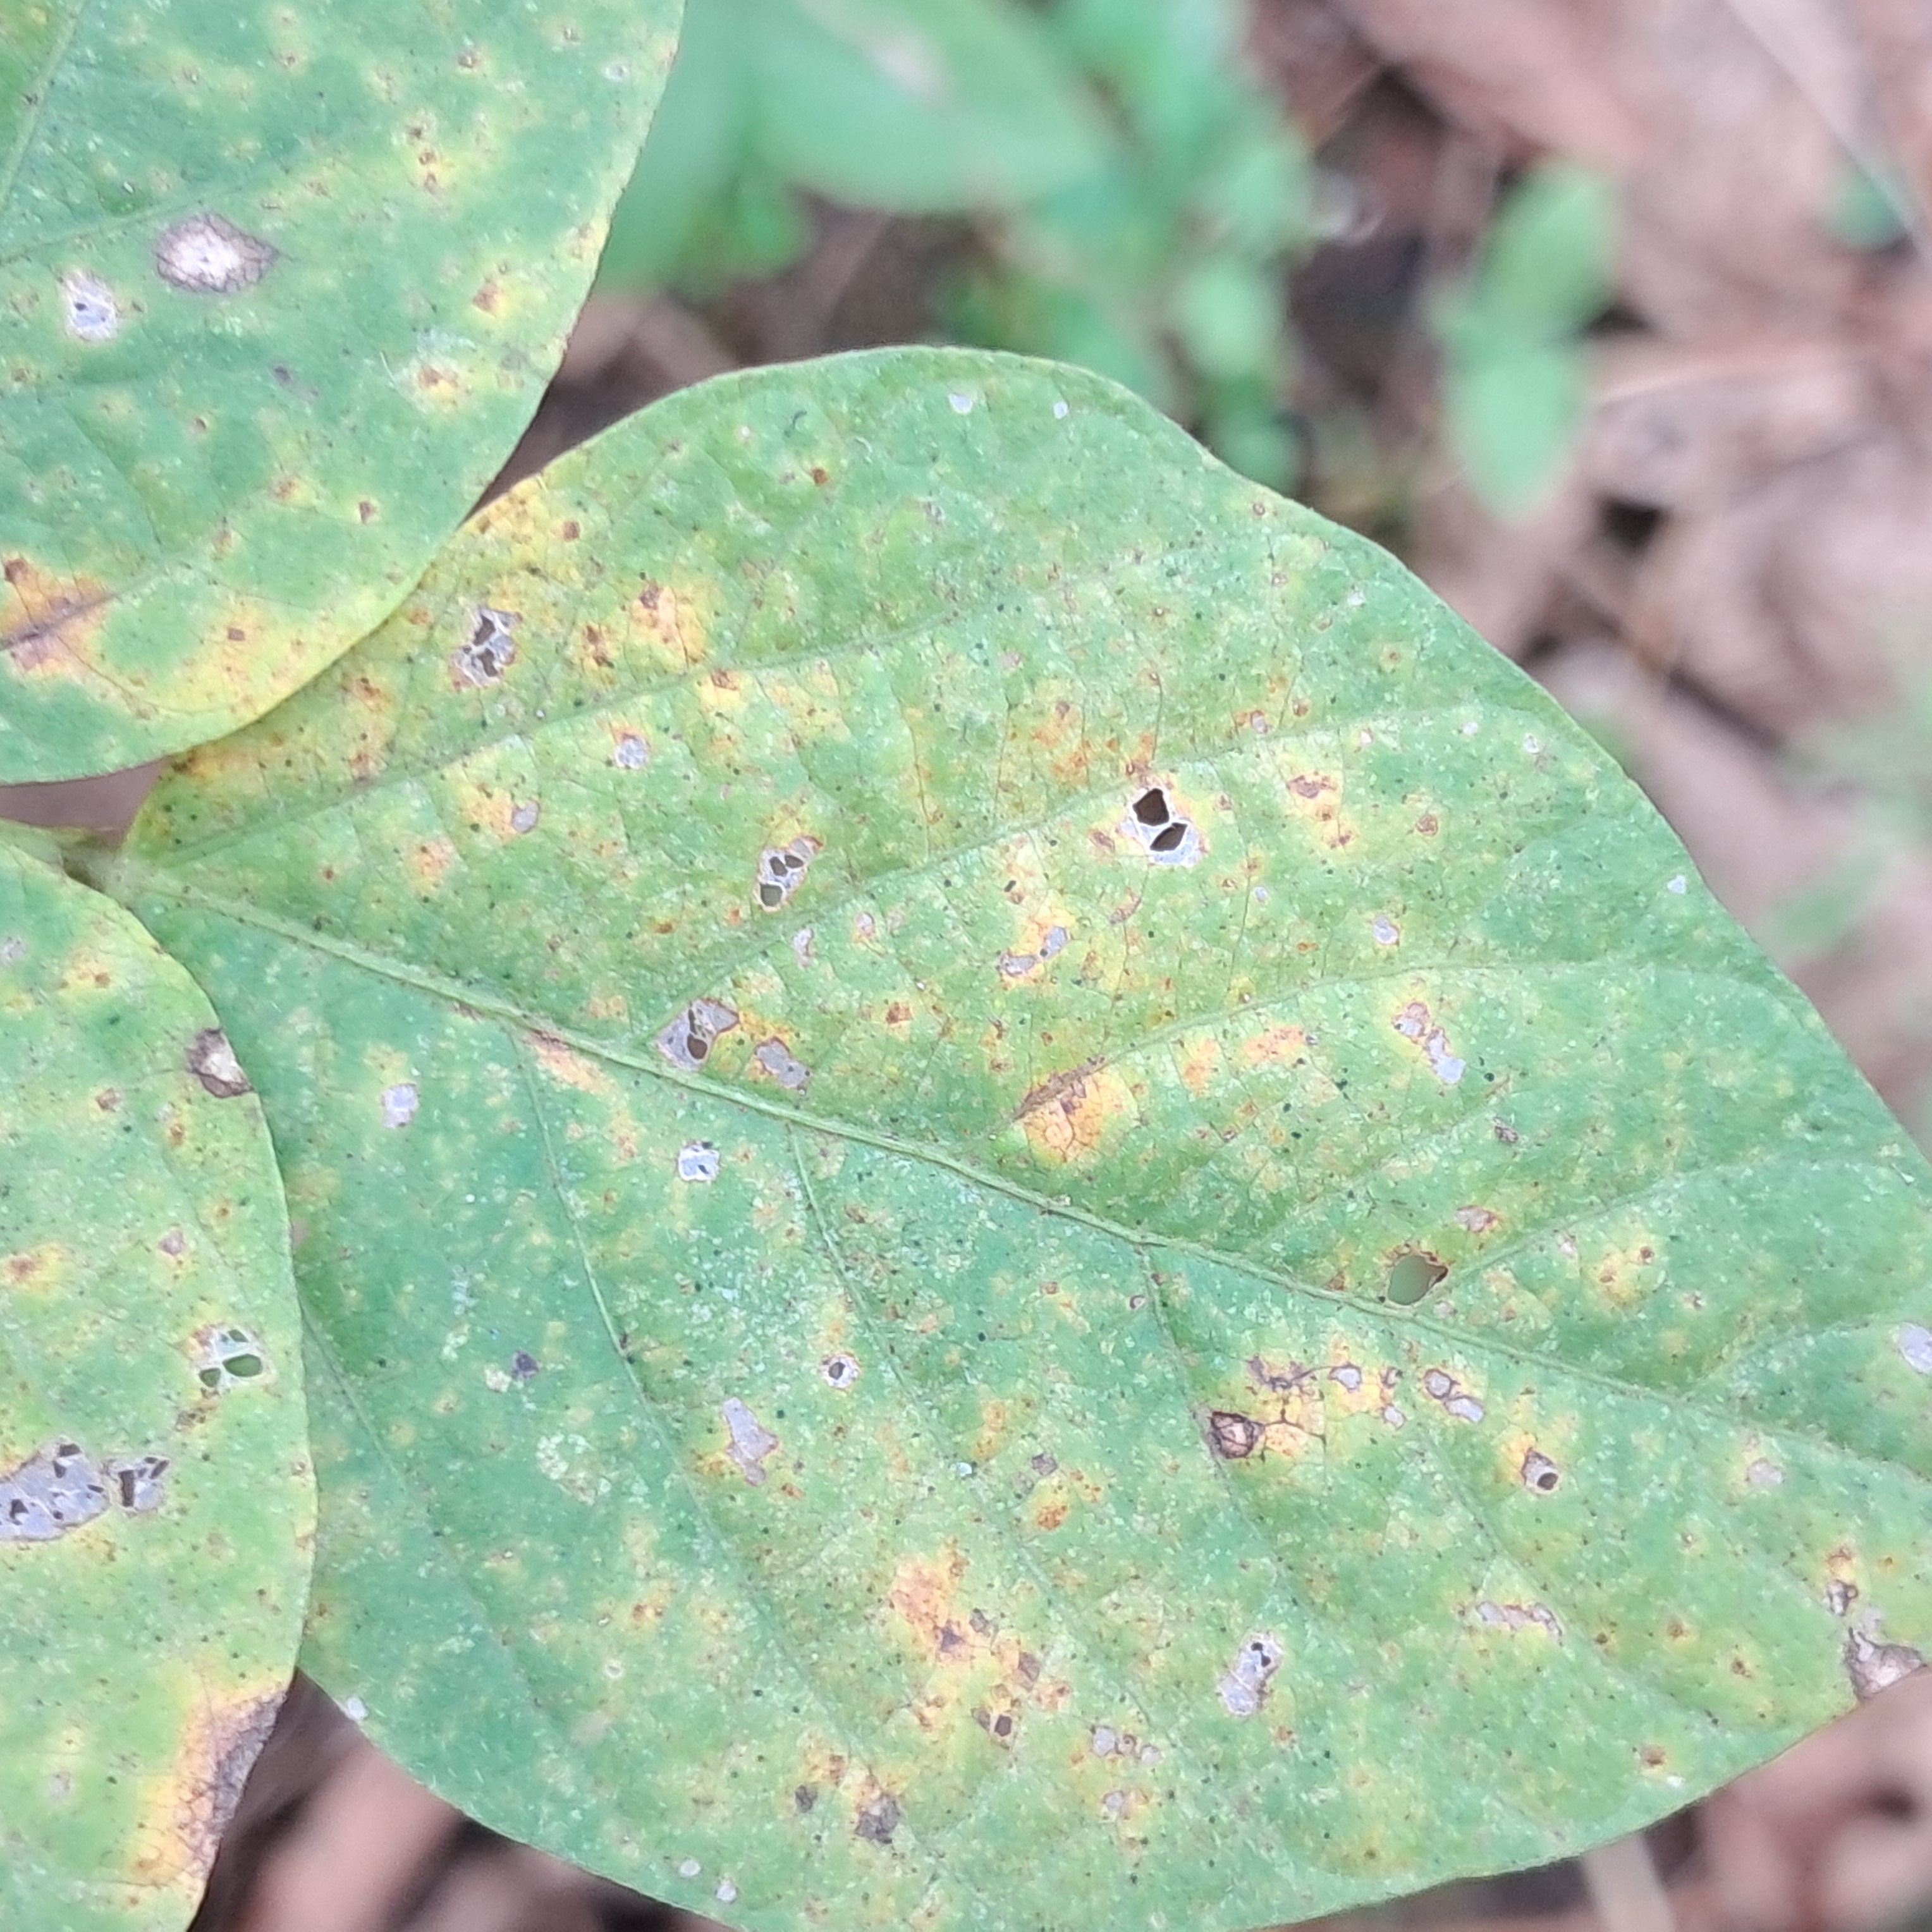
Label: Spectoria_Brown_Spot